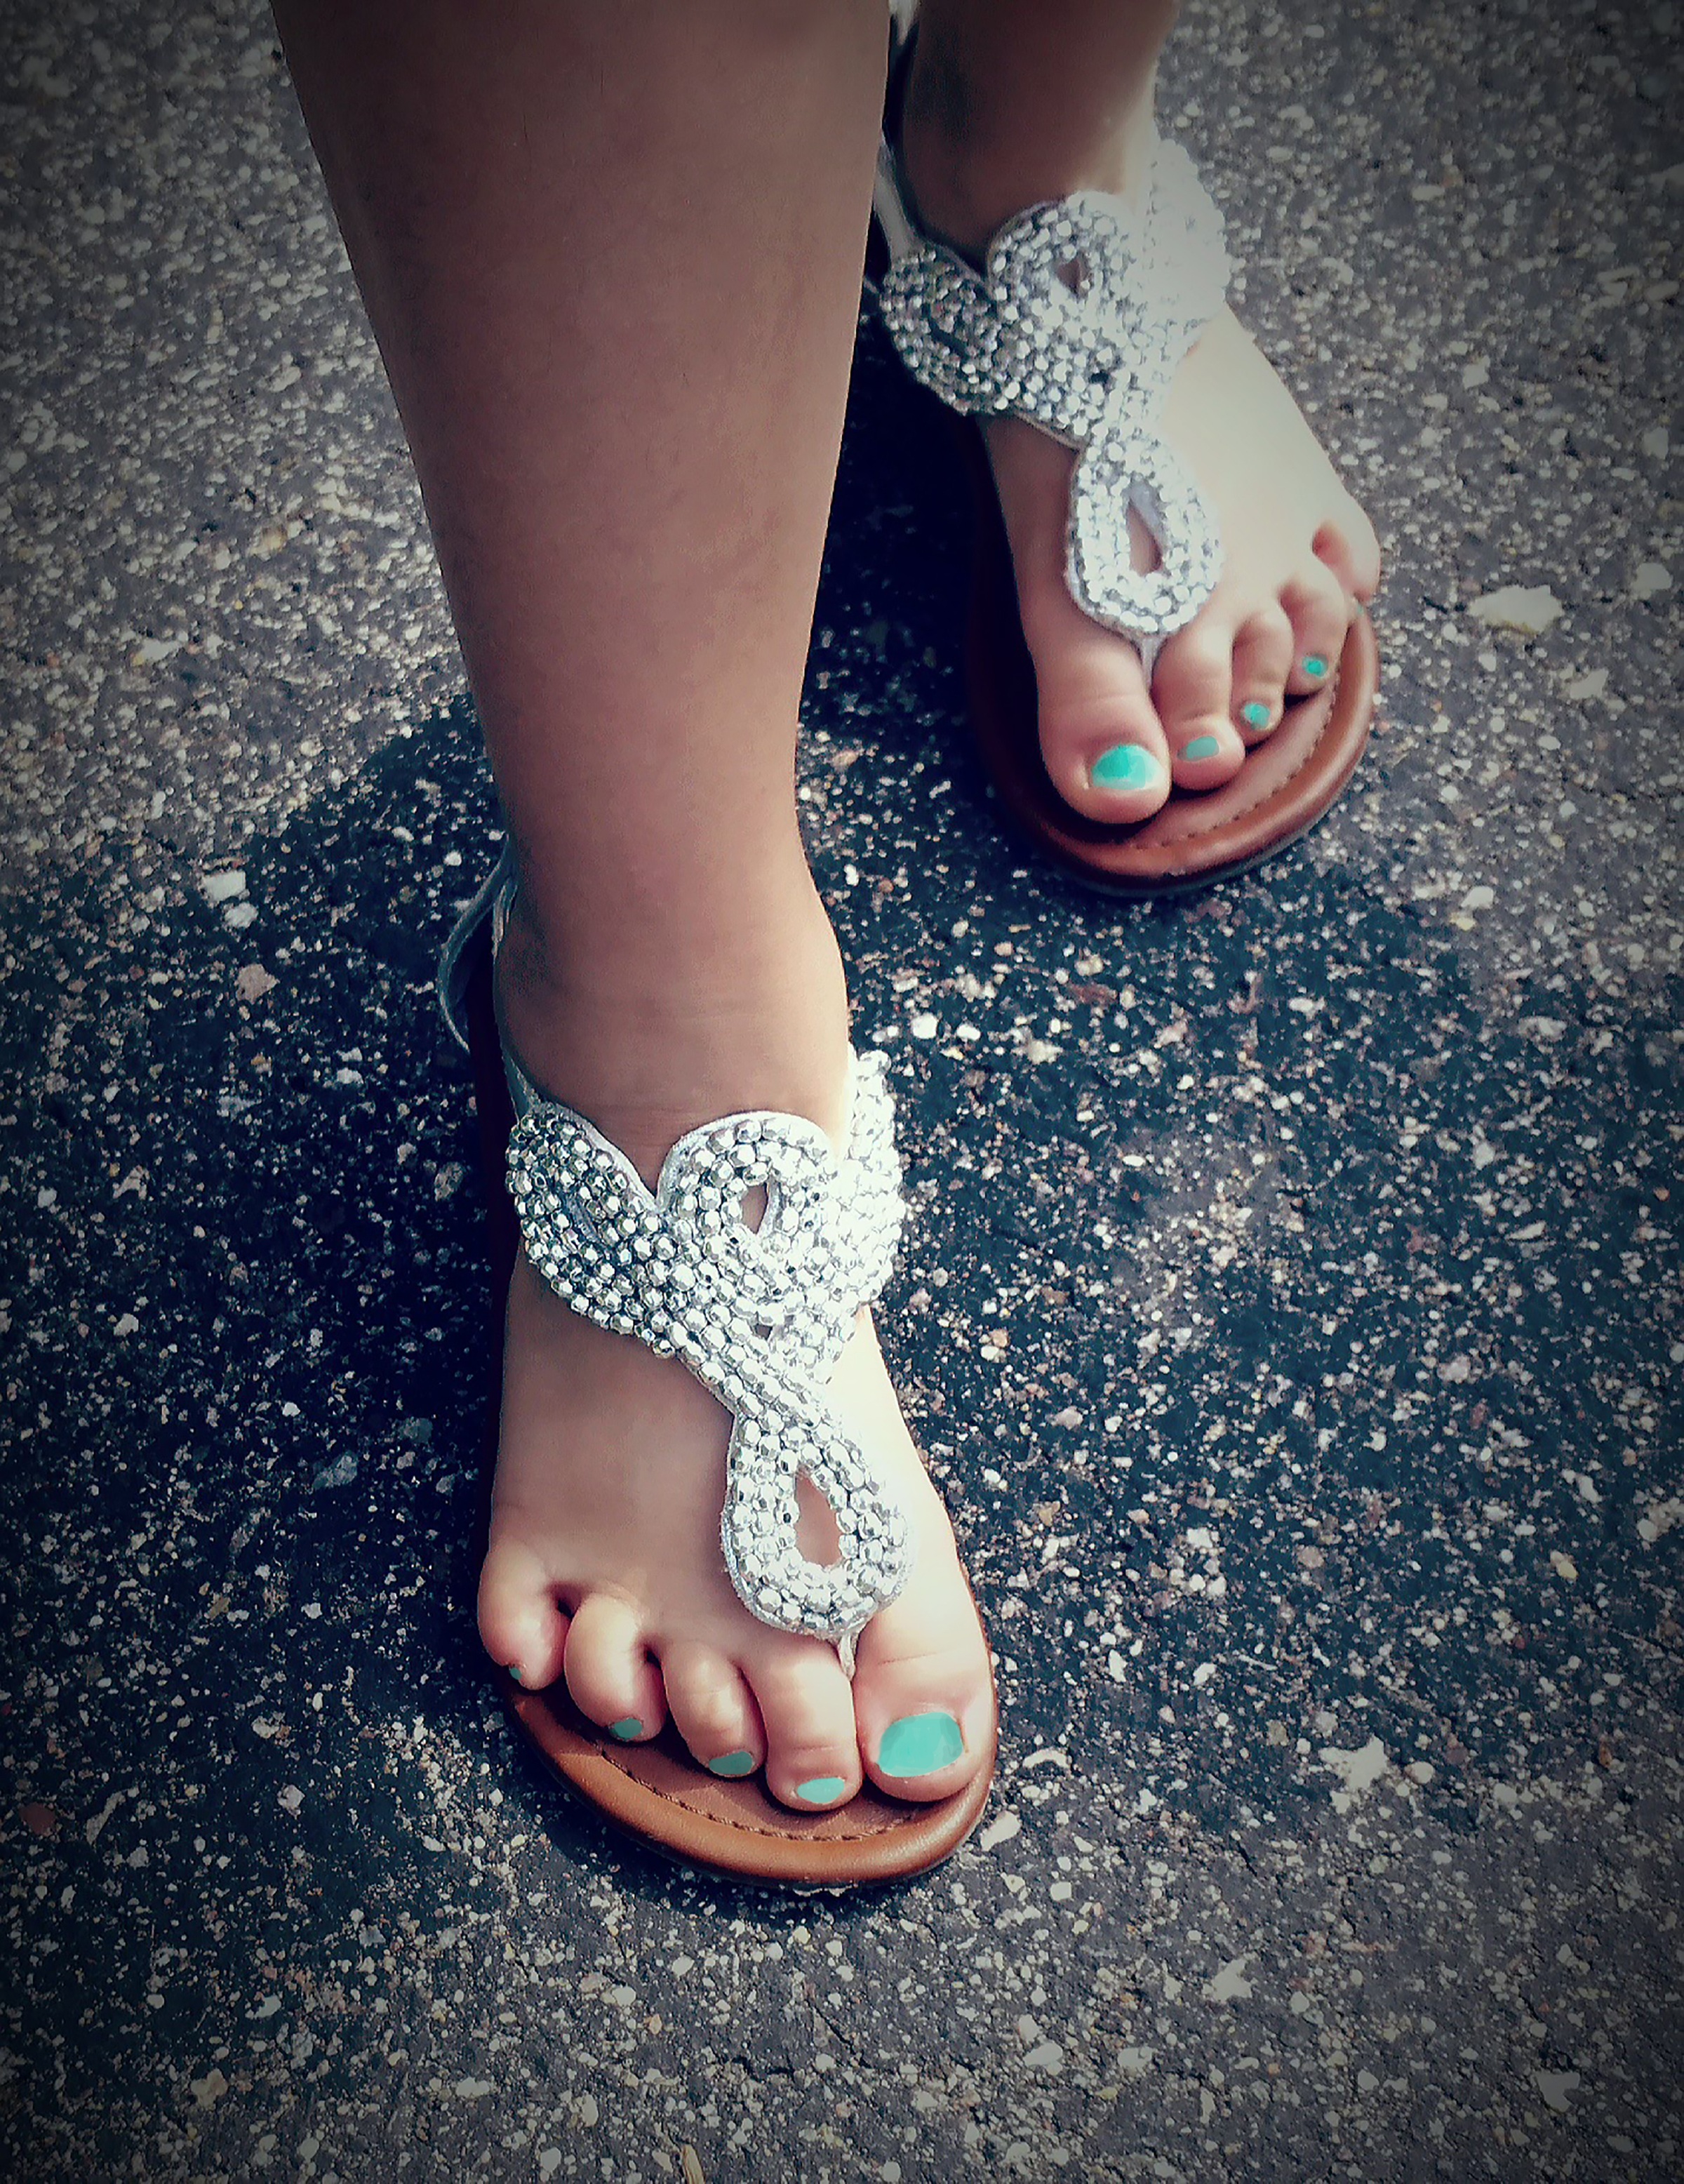
hand, shoe, girl, road, white, retro, feet, summer, female, leg, pattern, model, young, finger, spring, foot, fashion, nail, sandal, sparkle, human body, barefoot, nail polish, shoes, toes, design, sandals, teal, footwear, style, toe, glamour, high heeled footwear